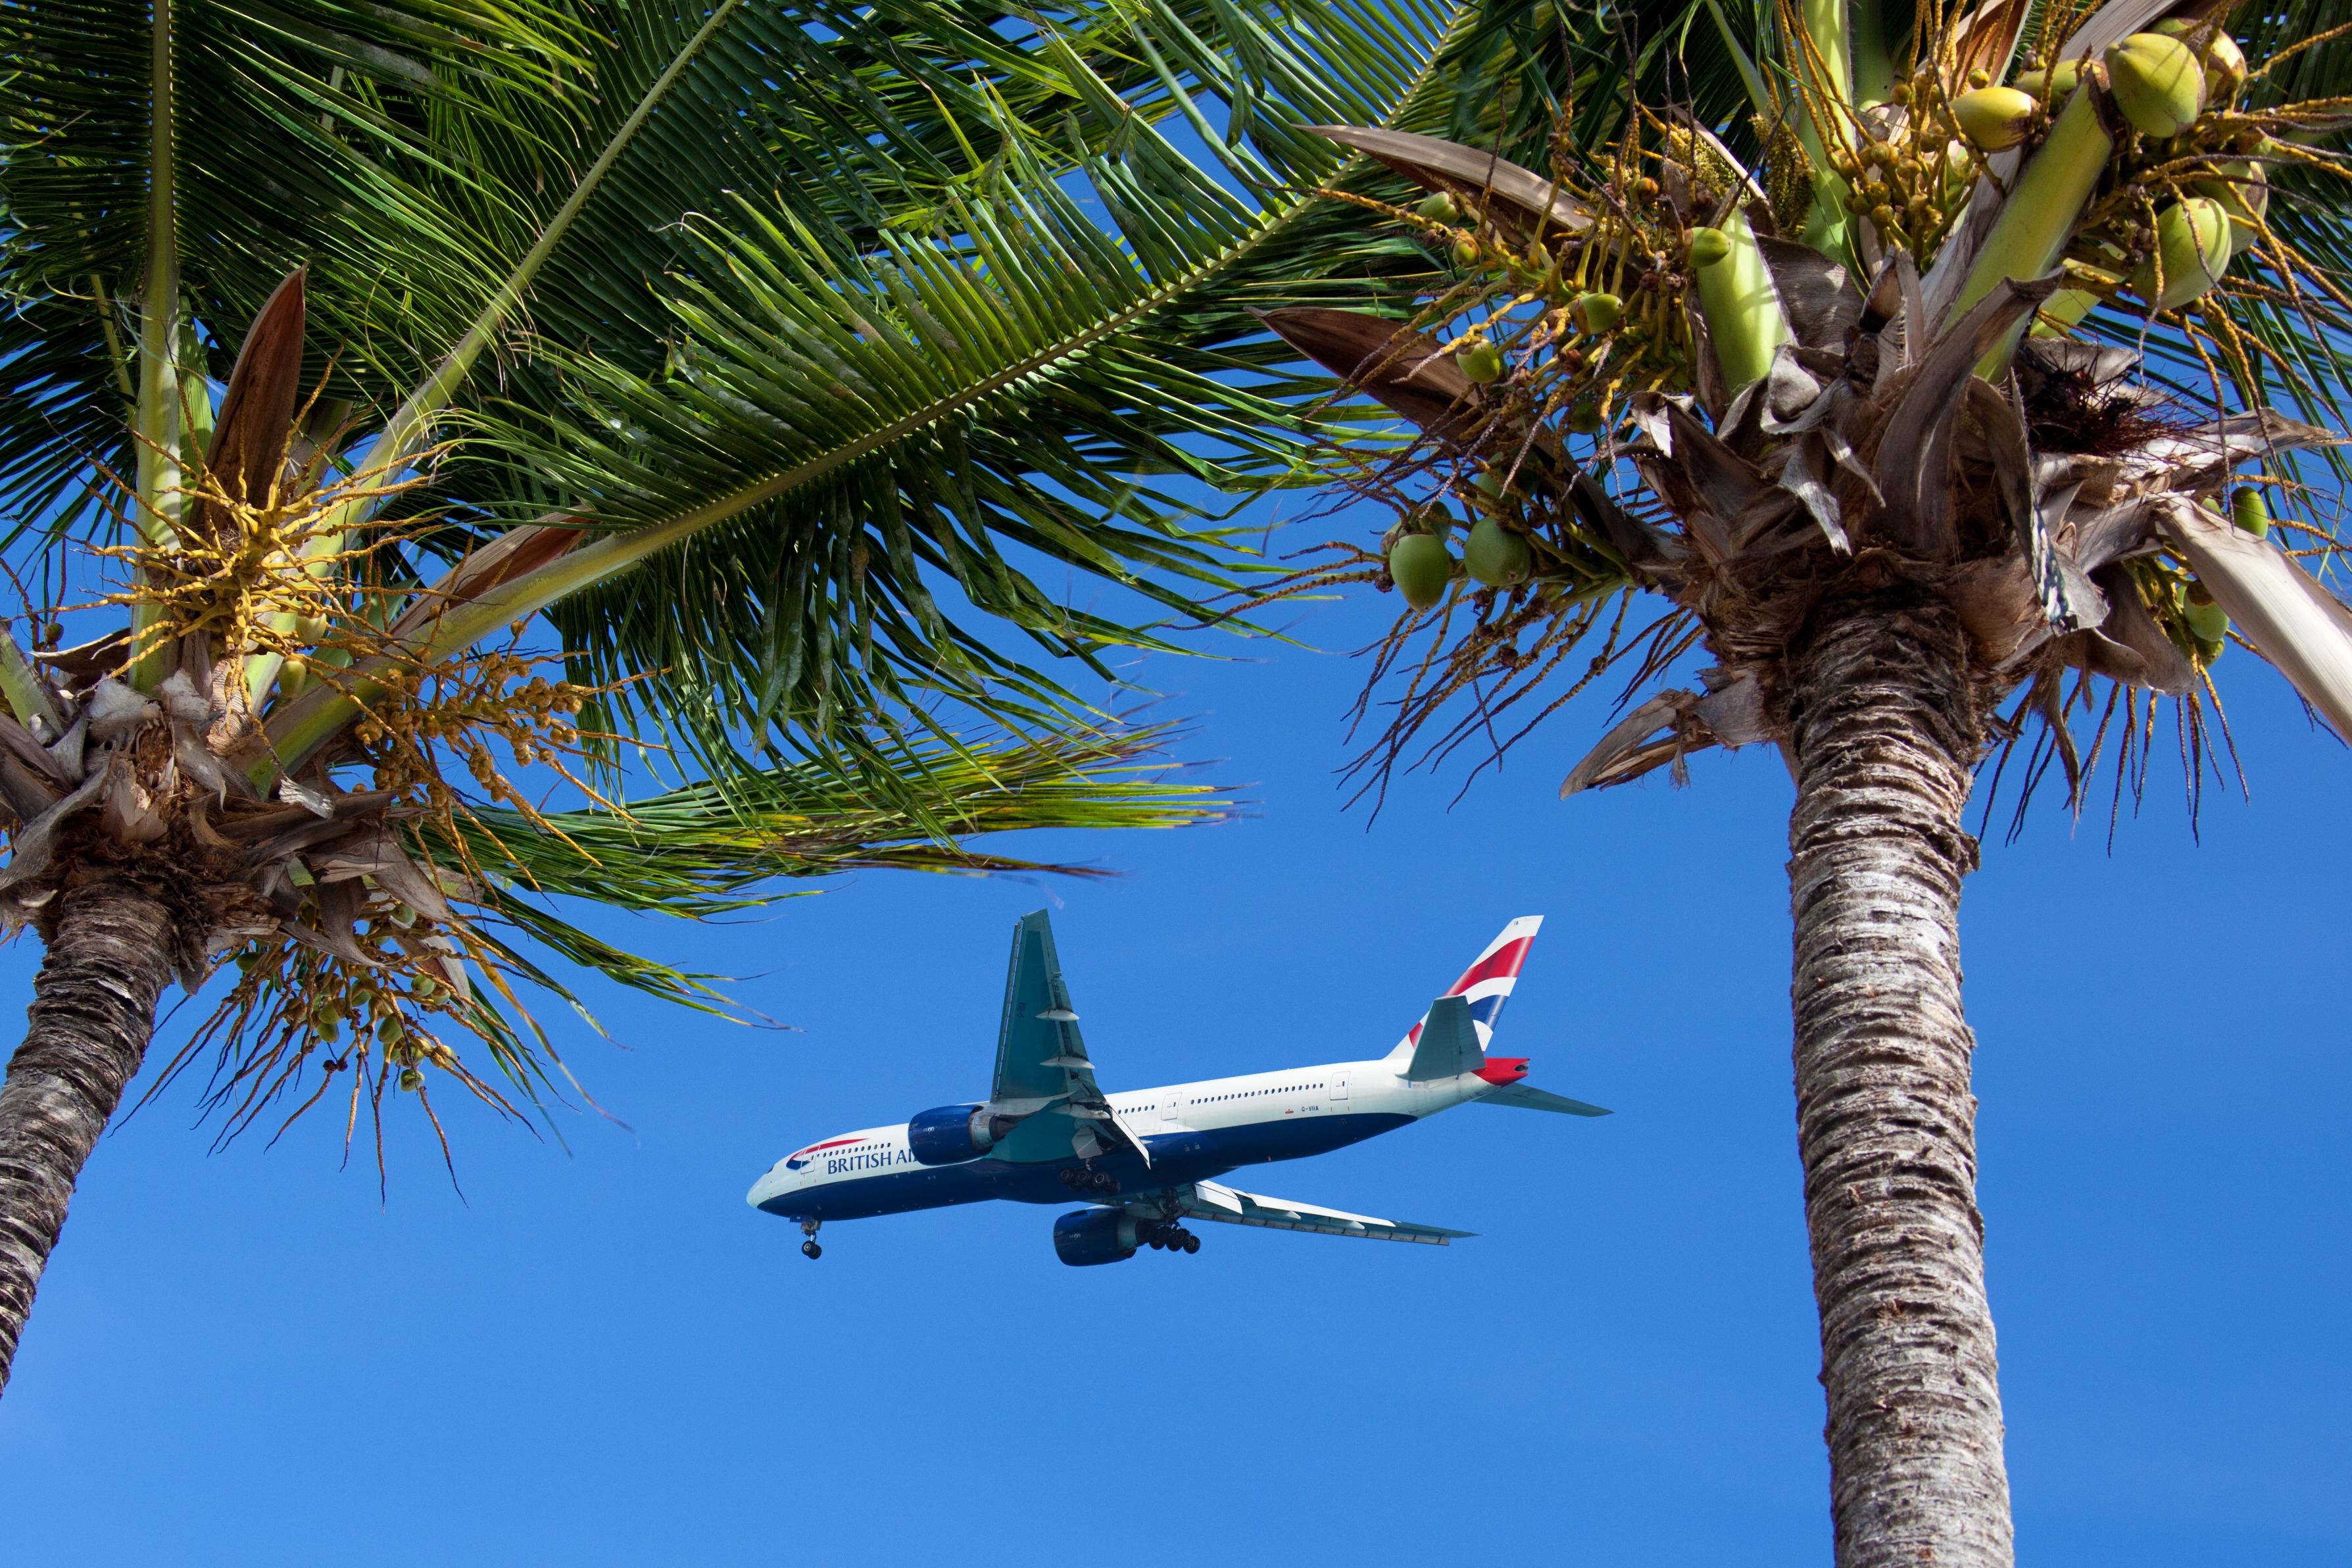
tree, branch, plant, sky, air, flower, fly, vacation, travel, airplane, plane, aircraft, paradise, palm, tropical, journey, flight, holiday, tourism, trip, world, holidays, concept, tropics, atmosphere of earth, woody plant, arecales, palm family